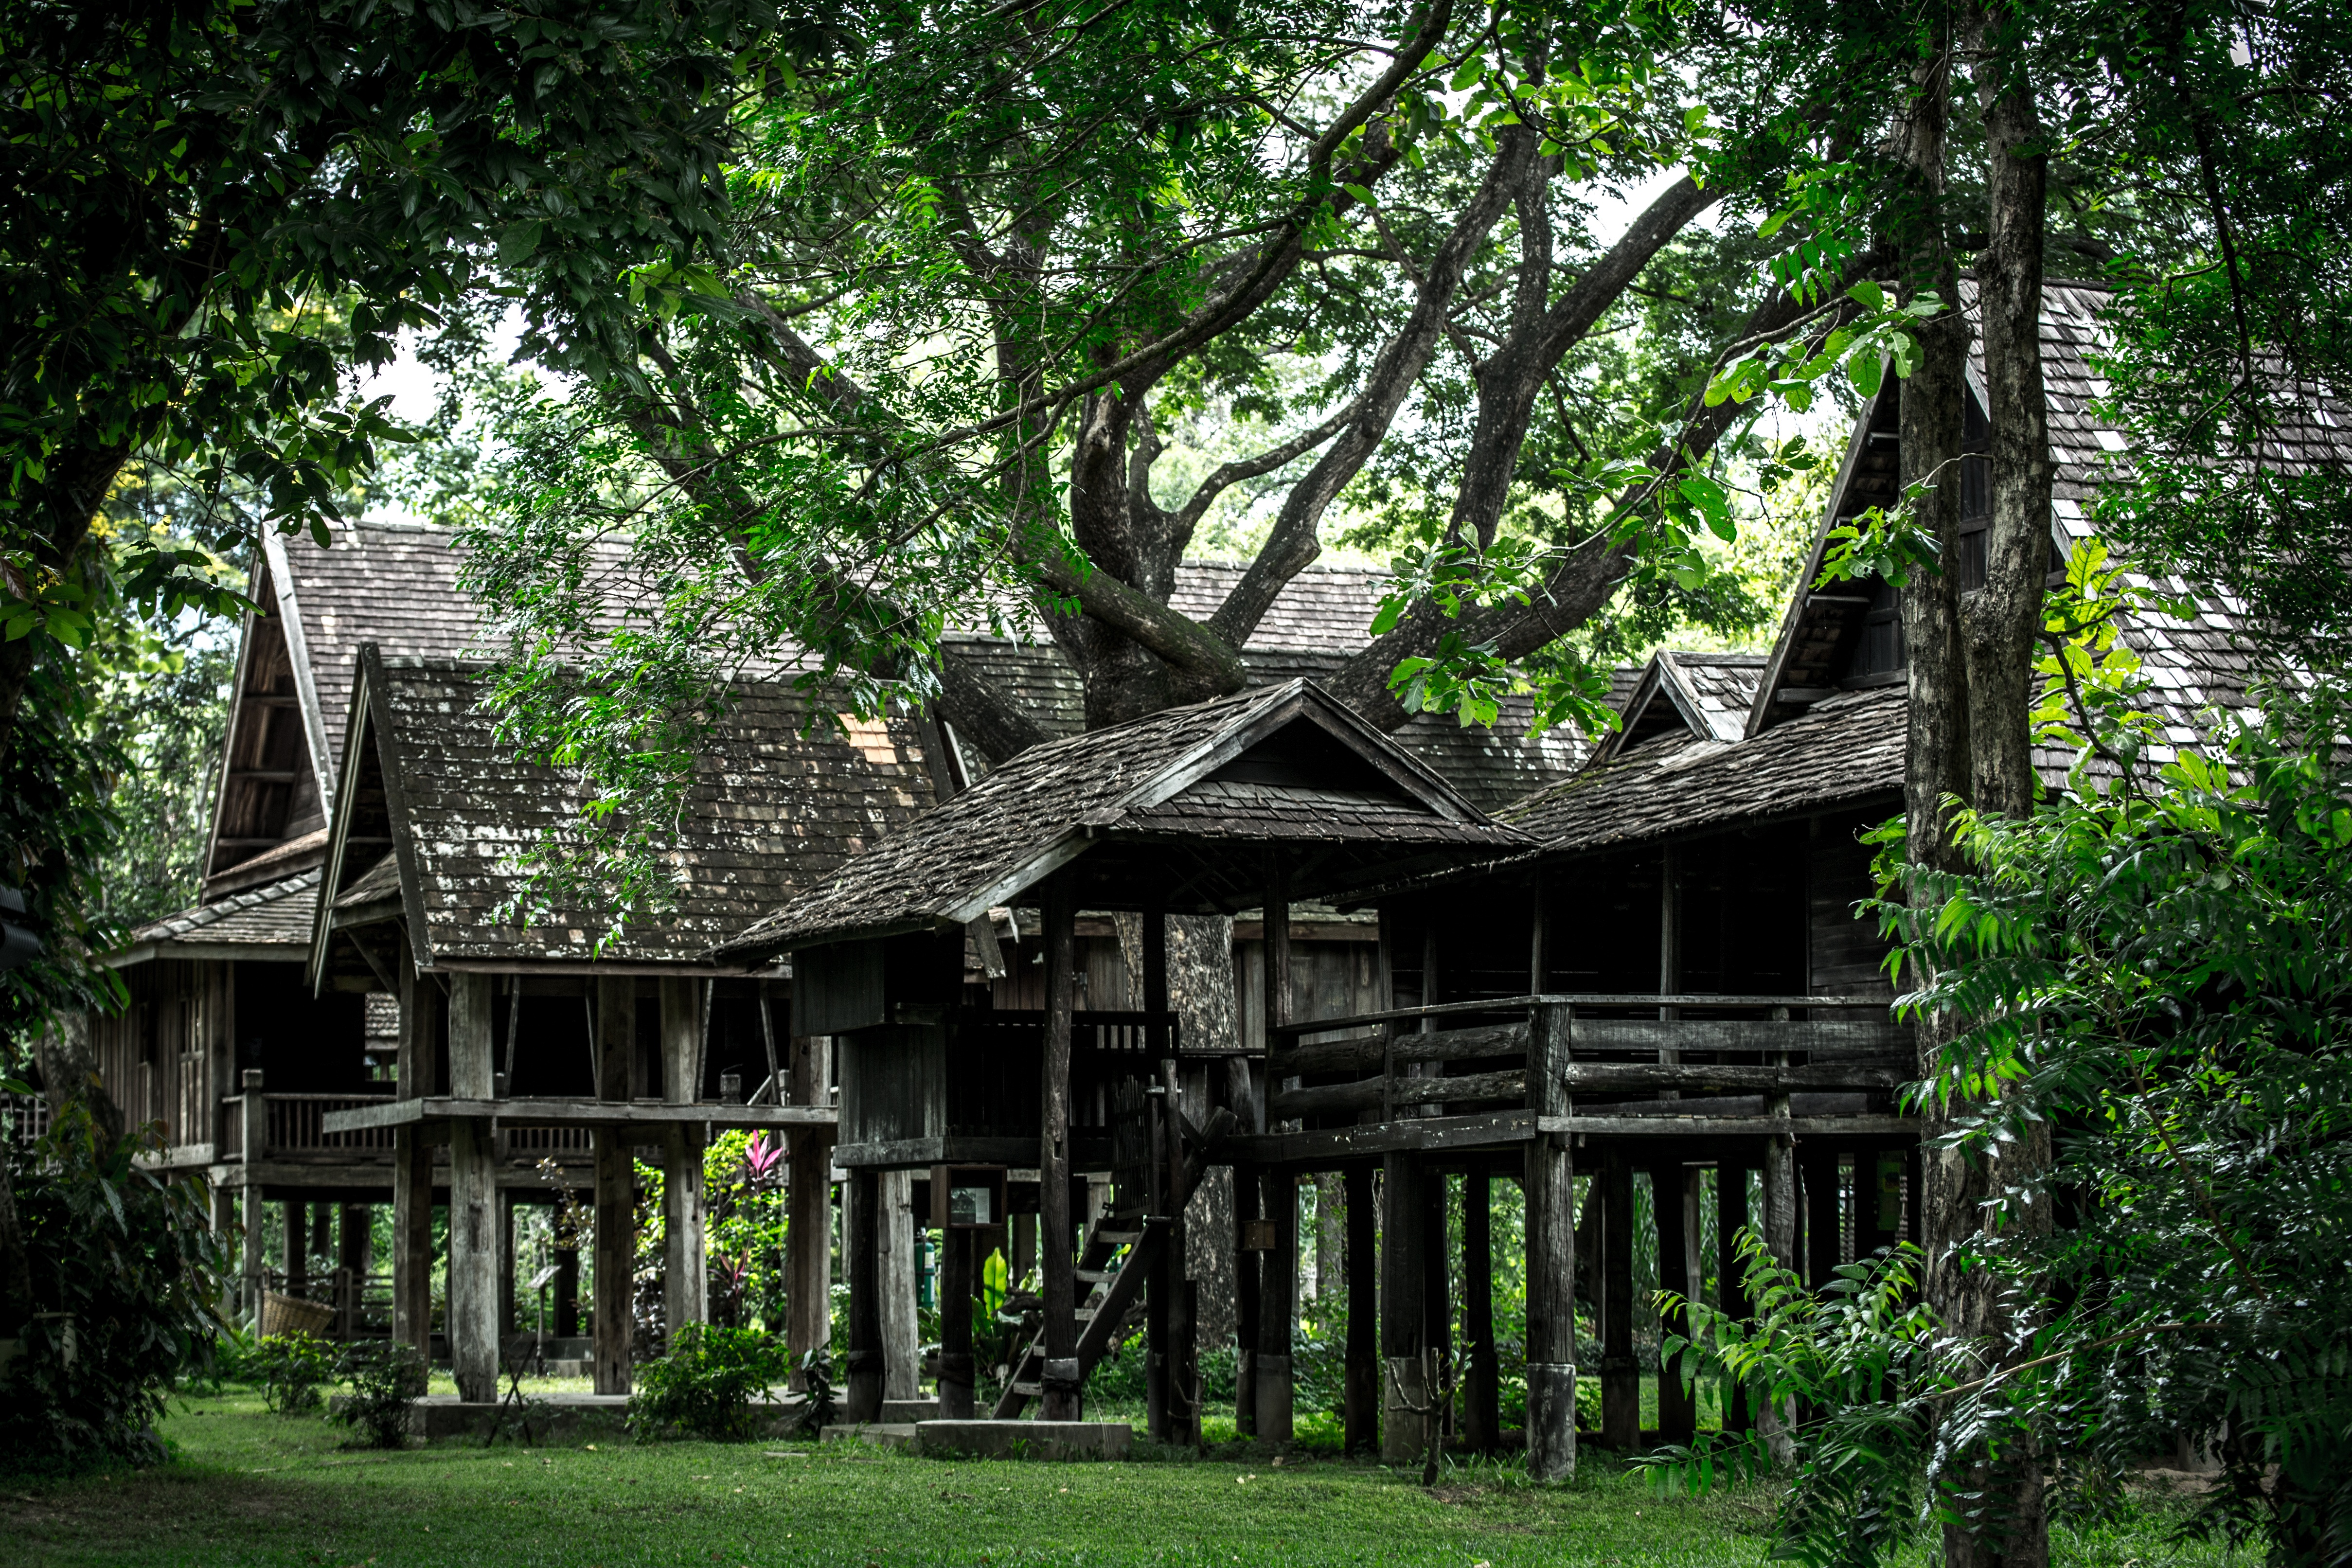
tree, forest, architecture, house, flower, building, village, jungle, botany, garden, place of worship, thailand, temple, ruins, plantation, shrine, estate, woodland, rural area, ruan north, shinto shrine